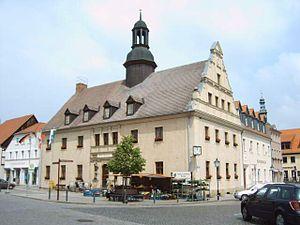
Bad Belzig est une ville historique allemande et une station thermale, le chef-lieu de l'arrondissement de Potsdam-Mittelmark dans le Land de Brandebourg.